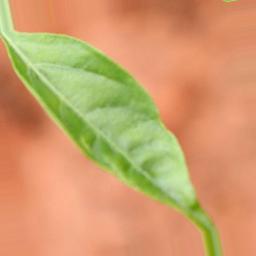
Label: healthy